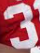
Number: 3